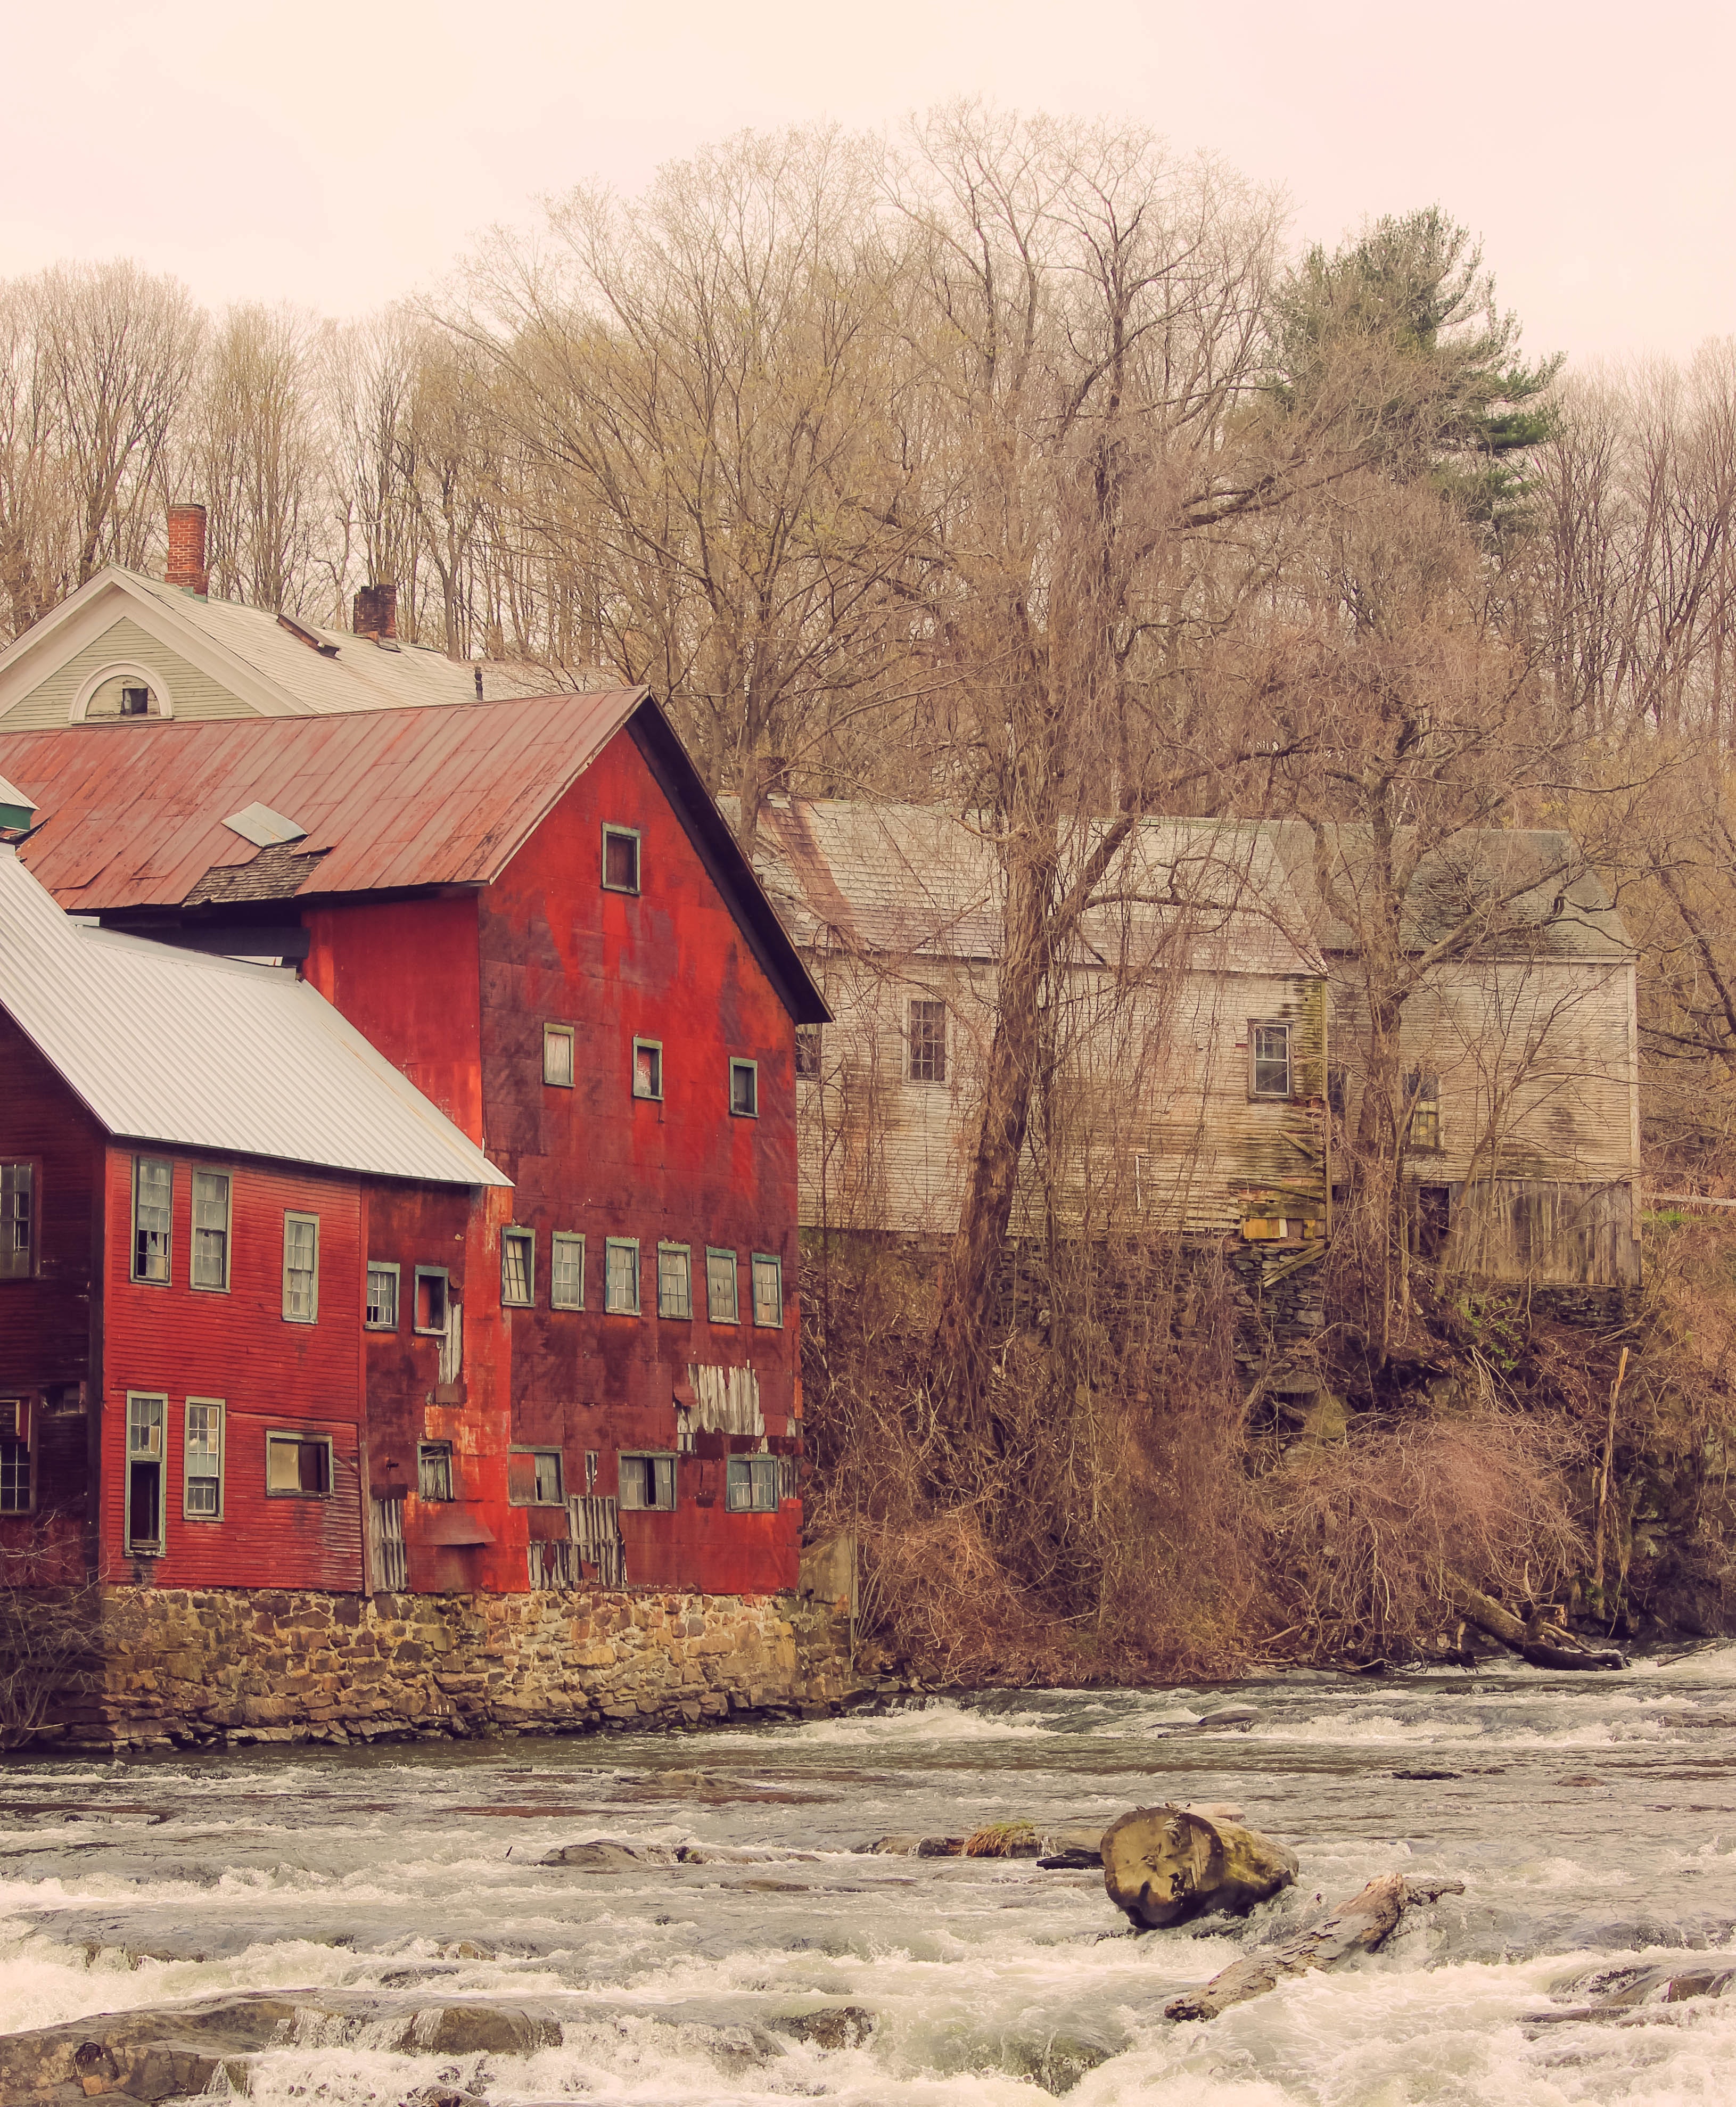
winter, house, tree, rural area, snow, home, building, painting, sugar house, barn, river, landscape, illustration, roof, farmhouse